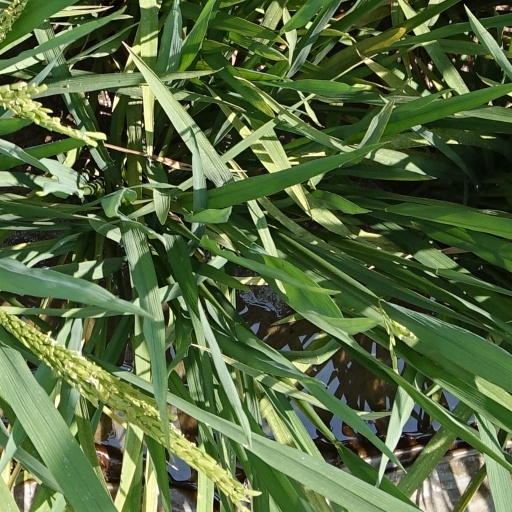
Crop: rice